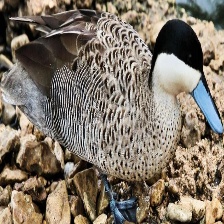
Species: PUNA TEAL
Scientific name: ANAS PUNA
ImageNet parent category: drake